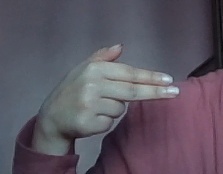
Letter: ghain